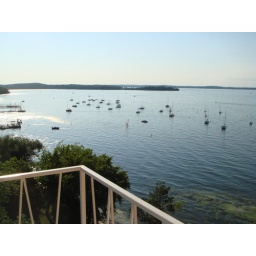
Arvind's apt balcony overlooking the lake near university of wisconsin